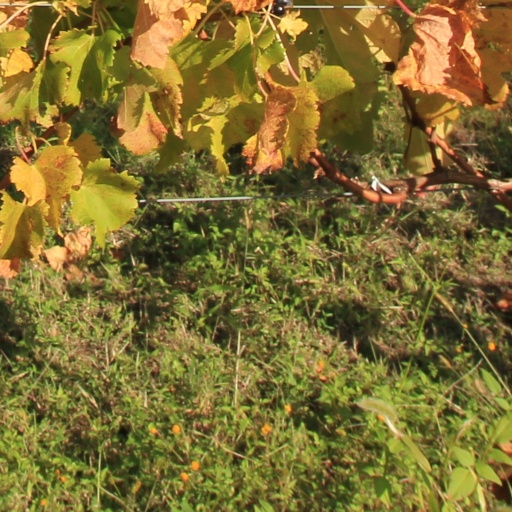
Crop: grape